Eye relief

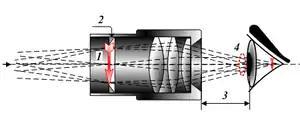
Optics showing "eye relief" and "exit pupil" 1 Real image   2 Field diaphragm   3 Eye relief 4 Exit pupil

Eye relief distance can be particularly important for eyeglass wearers and shooters. The eye of an eyeglass wearer is typically further from the eyepiece, so that user needs a longer eye relief in order to still see the entire field of view. A simple practical test as to whether or not spectacles limit the field of view can be conducted by viewing first "without" spectacles and then again "with" them. Ideally there should be no difference in the field.